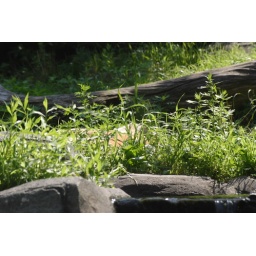
Tiger sleeping in the grass